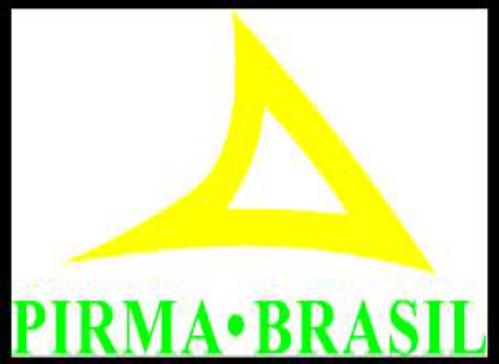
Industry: Clothes